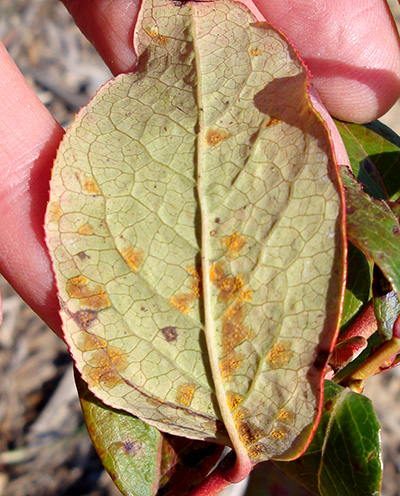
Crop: blueberry
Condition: rust